Cigarette Smoking Man

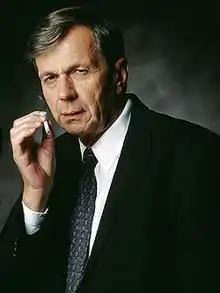
William B. Davis as the Cigarette Smoking Man

The Cigarette Smoking Man (abbreviated CSM or C-Man; sometimes referred to as Cancer Man or the Smoking Man) is a fictional character and one of the primary antagonists of the American science fiction drama television series "The X-Files". He serves as the arch-nemesis of FBI Special Agent Fox Mulder. In the show's sixth season, his name is said to be C.G.B. Spender, but Dana Scully suggests this is one of "hundreds of aliases"; the show's characters and fans continue to refer to him by variations of "the Smoking Man" because he is almost always seen chain-smoking Morley cigarettes, and because he was credited in the pilot episode and other episodes (such as the season 1 finale) as "Smoking Man". In the eleventh season, his soliloquy reveals his full name to be Carl Gerhard Busch.